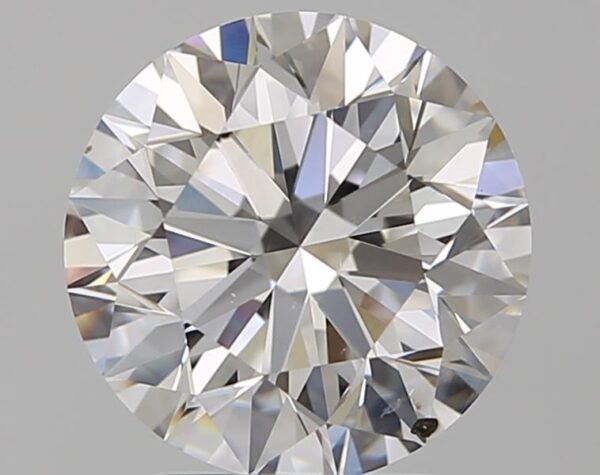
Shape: round
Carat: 2.41
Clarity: SI1
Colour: F
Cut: EX
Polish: EX
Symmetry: EX
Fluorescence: N
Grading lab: GIA
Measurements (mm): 8.55 x 8.58 x 5.35